Babullah of Ternate

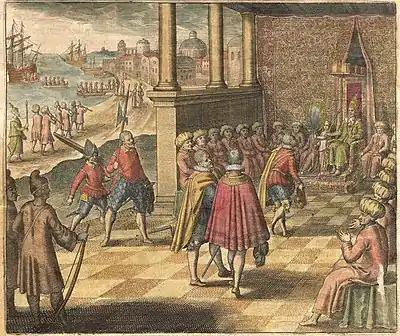
Francis Drake's visit to Sultan Babullah in 1579. Illustration by Theodor de Bry.

After the first round of negotiations, Babullah sent a sumptuous meal to Drake and his men: rice, chicken, sugar canes, liquid sugar, fruit, coconuts, and sago. Between the Sultan and Francis Drake arose mutual respect. Francis Drake was impressed with Babullah, noting the enormous respect that he enjoyed from his subjects. Before he left Ternate in November, Drake received a message from Babullah to bring to the Queen, accompanied by a ring that symbolized his commitment to an alliance. Drake brought with him a small quantity of prime quality clove, proceeding to traverse the Indonesian islands via Sulawesi, Baratiue (in Nusa Tenggara Timur?) and Java.